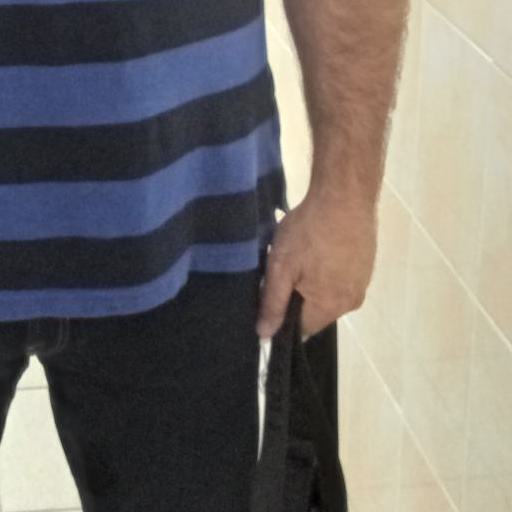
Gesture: no_gesture